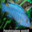
Label: aquarium_fish